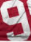
Number: 9